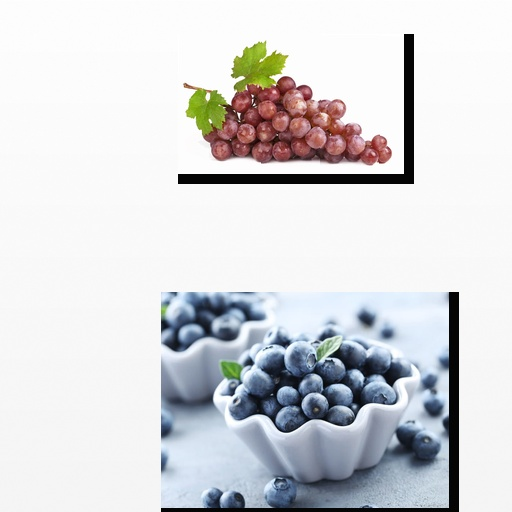
Food items: grapes, blueberry